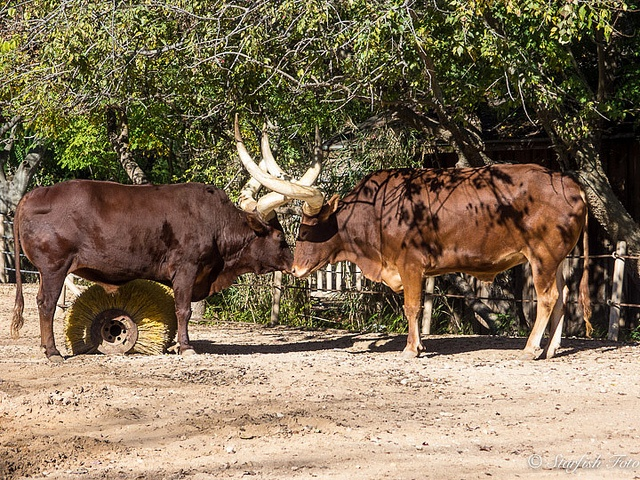
Two large bulls locking horns in a dirt pasture.
Two bulls are head butting while standing in the sun.
Two cows with big horns are on a dirt road.
A couple of animals that are looking at each other.
Two bulls with large horns facing each other.